Joulutorttu
Also known as:
es - Spanish: Joulutorttu
fi - Finnish: Joulutorttu
it - Italian: Joulutorttu
ja - Japanese: ヨウルトルットゥ
nb - Norwegian Bokmål: Joulutorttu
ru - Russian: Йоулуторту
sv - Swedish: Jultårta
Category: pastry (flaky pastry)
Cuisine: Finnish, Swedish
Associated cuisines: Finnish, Swedish
Area: Finland, Sweden
Countries: Finland, Sweden
Region: Northern Europe

The dish is a pastry. It is traditionally made from puff pastry in the shape of a star or pinwheel and filled with prune jam and often dusted with icing sugar. The pastries can be in other shapes and apple used in place of the prune jam.

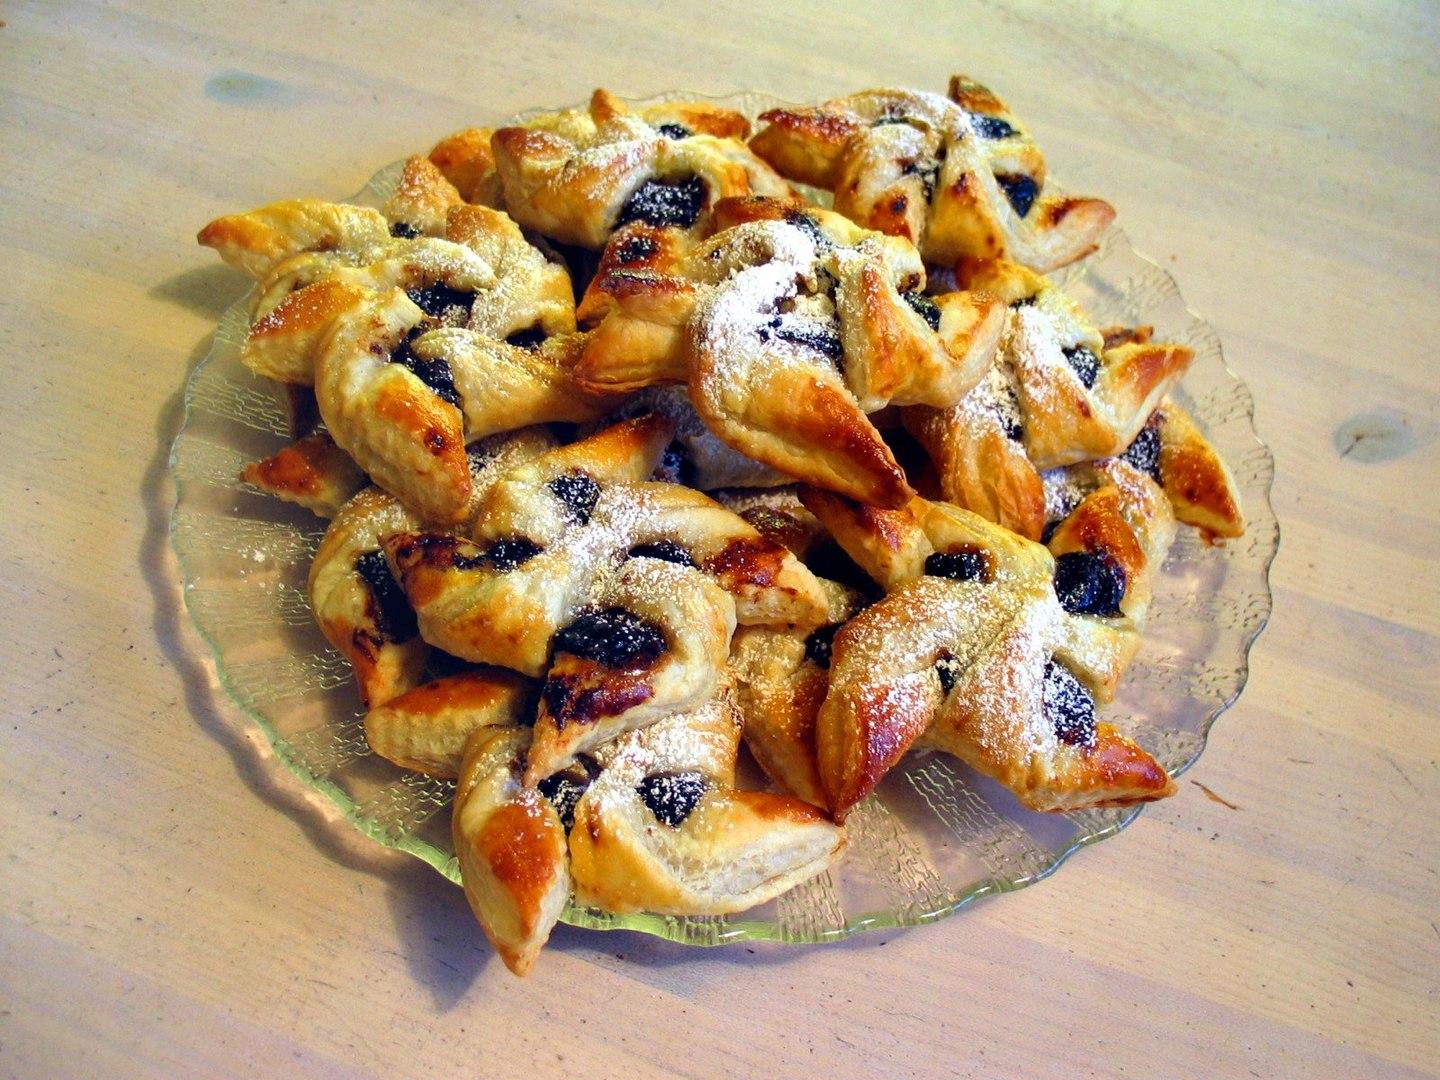